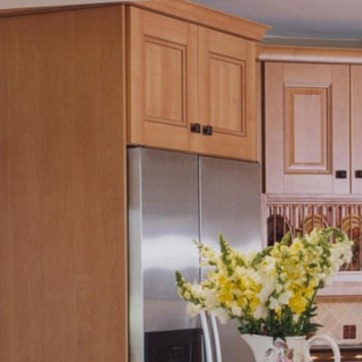
Material: metal